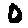
Label: 0